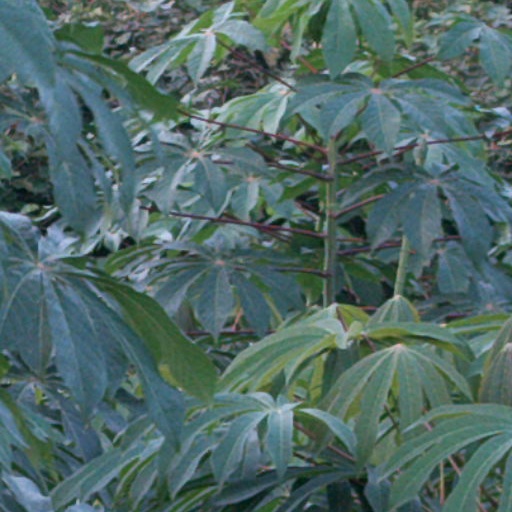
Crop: cassava